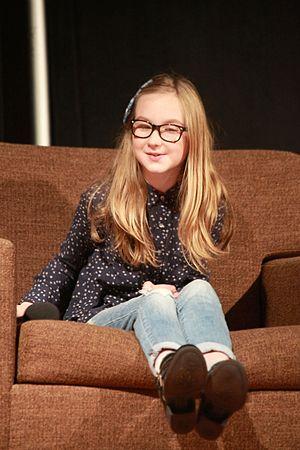
Cet article présente les personnages de fiction de la série télévisée américaine The Walking Dead.